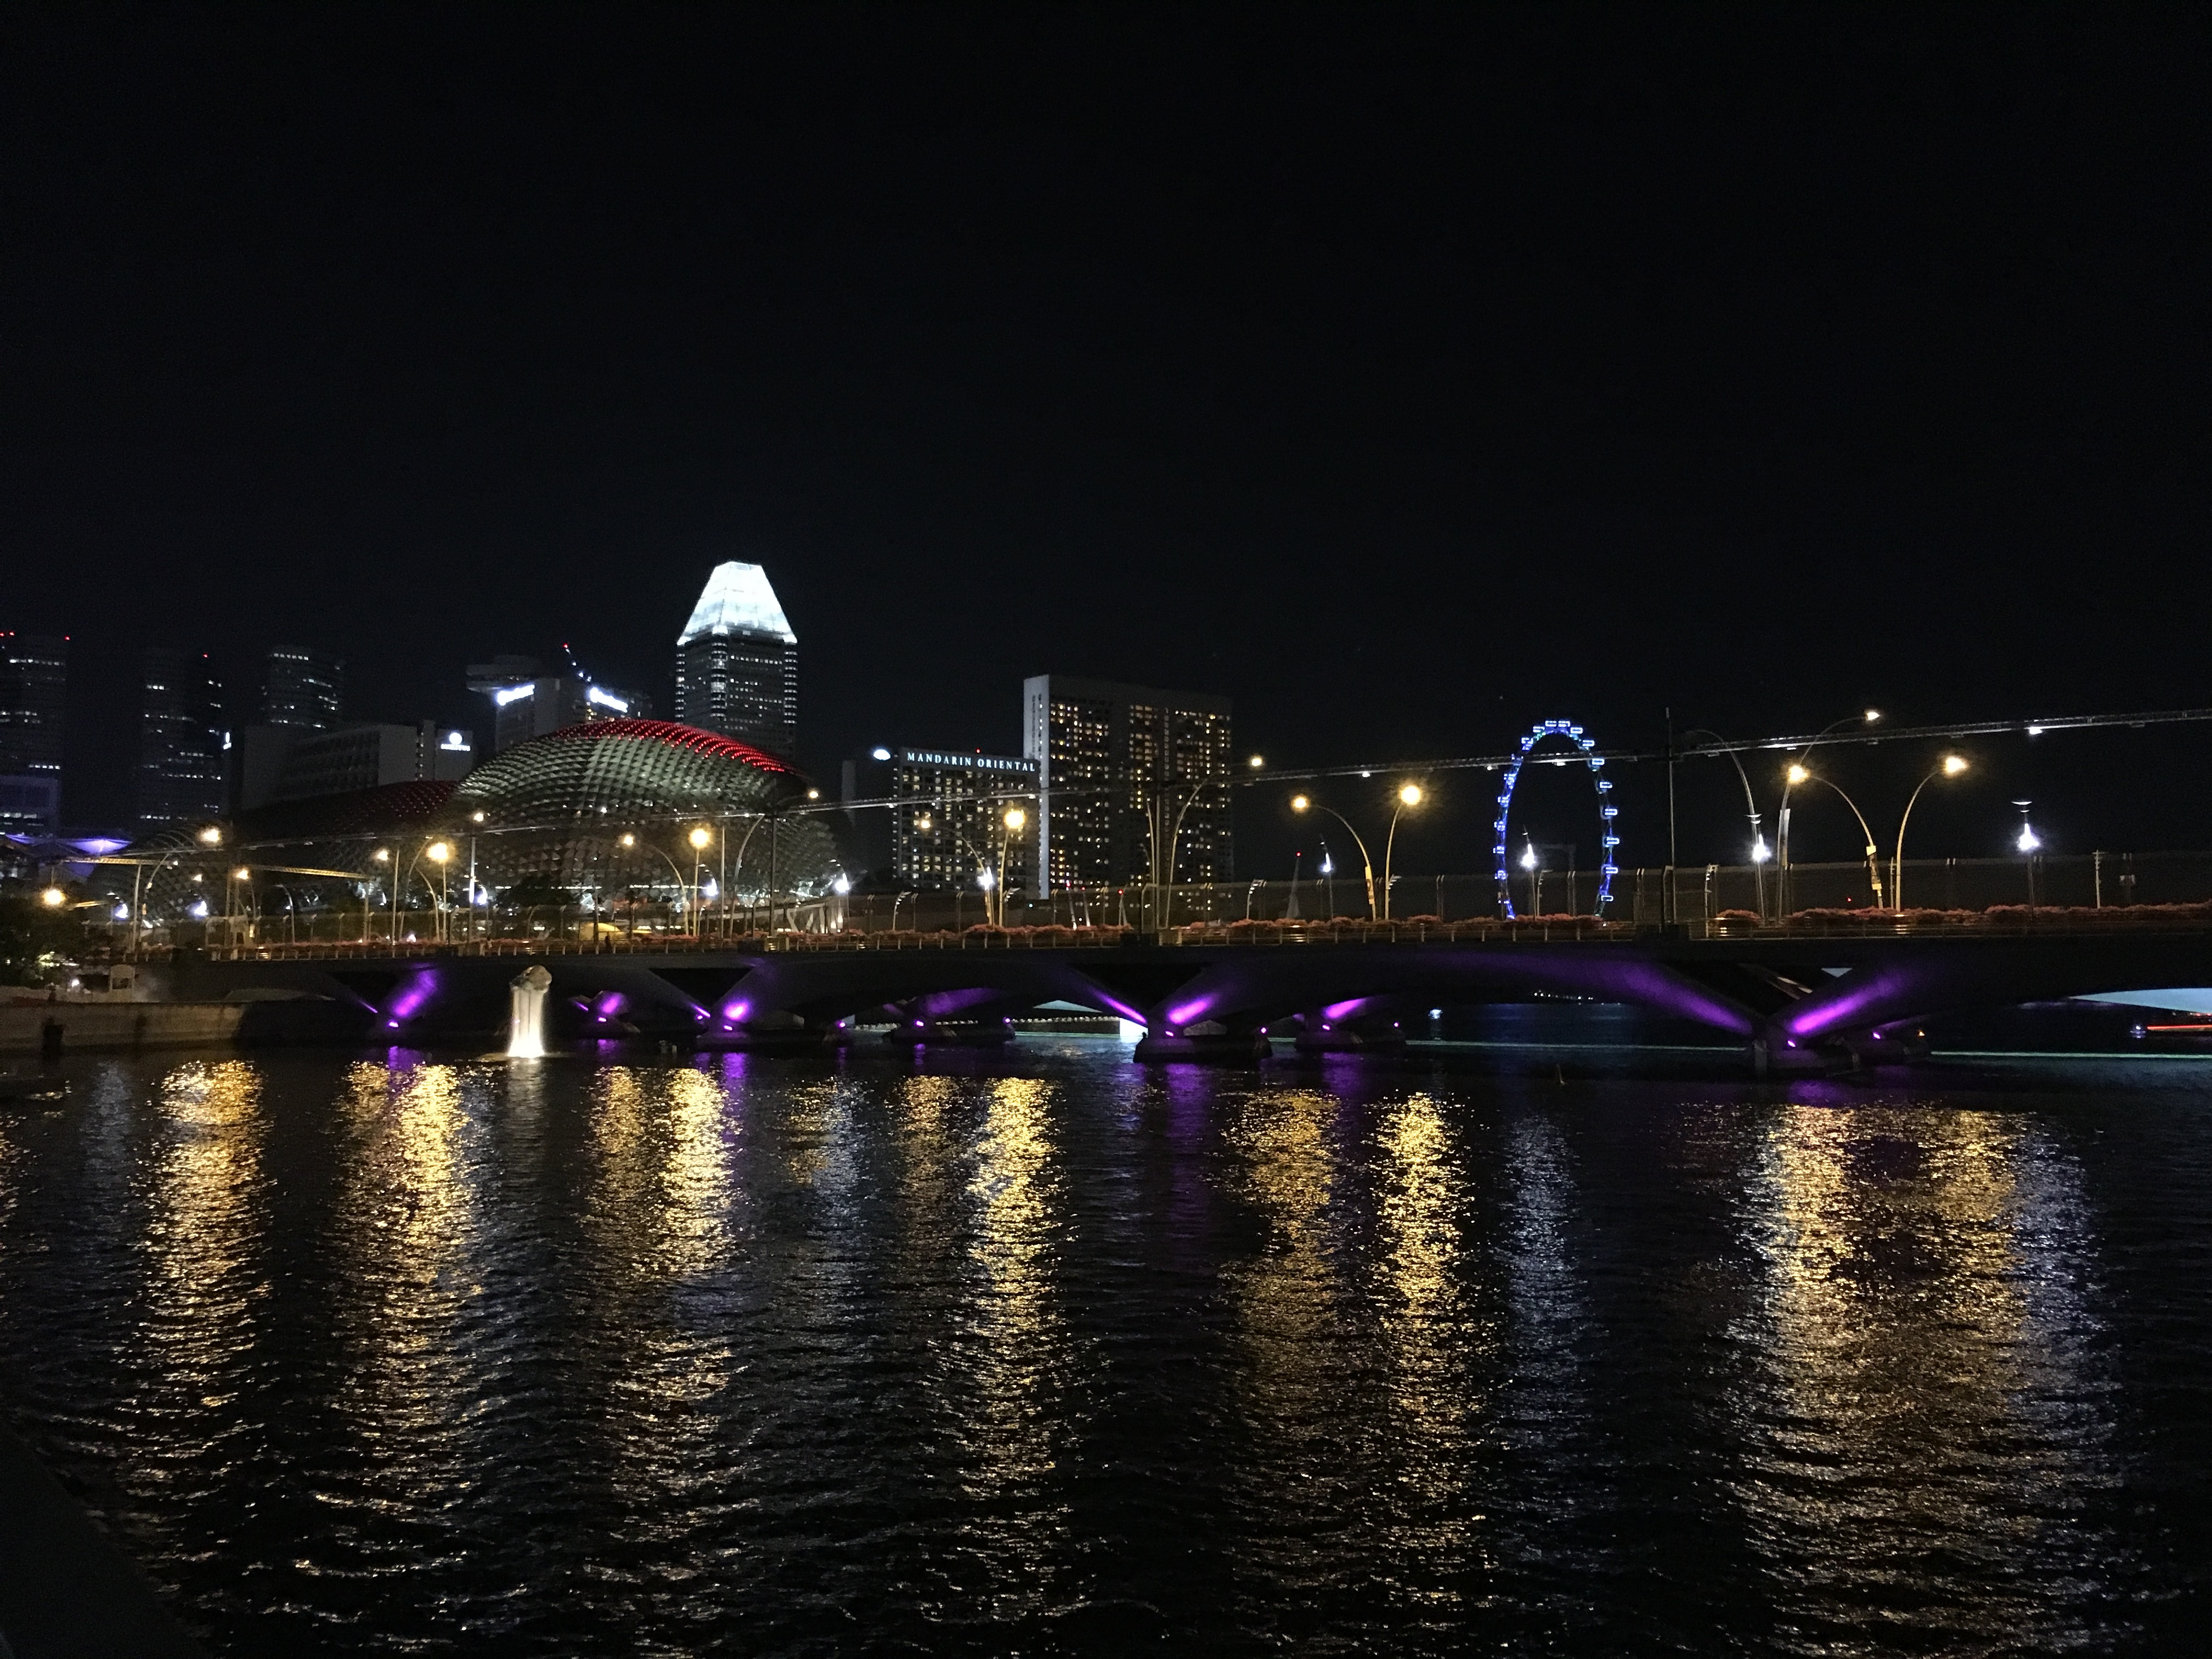
light, skyline, night, city, skyscraper, cityscape, dusk, evening, reflection, darkness, human settlement